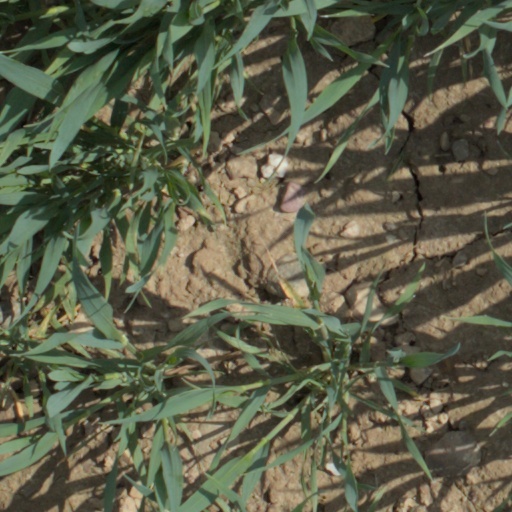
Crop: wheat